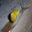
Label: snail